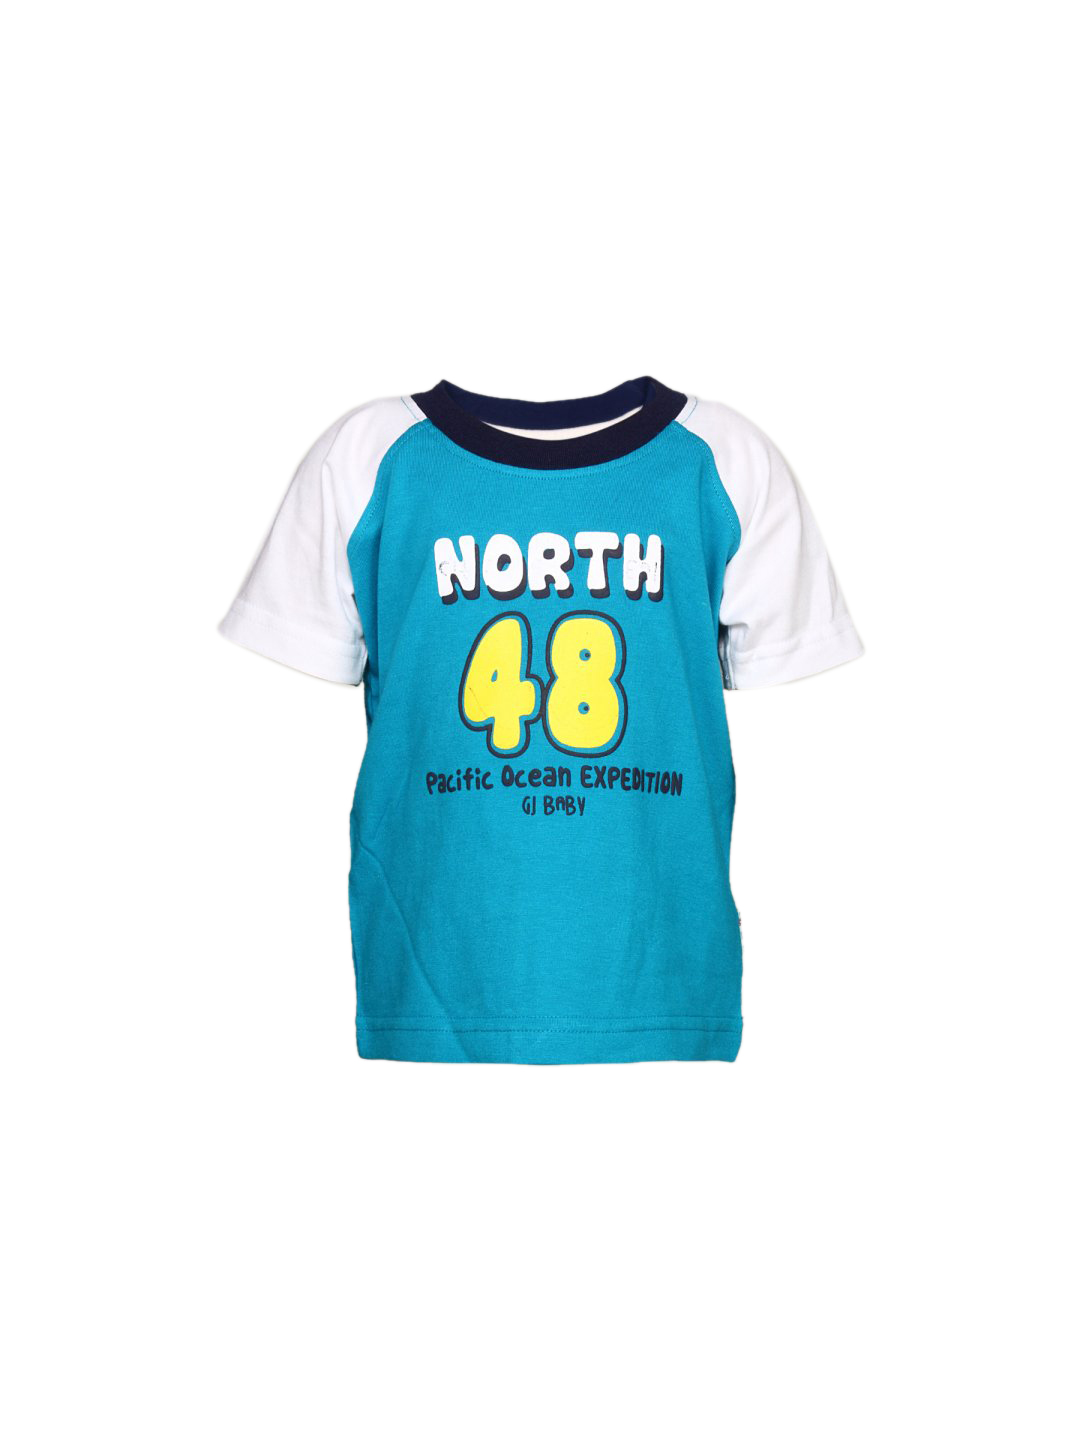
Gini and Jony Boy's Kay Blue Infant Kidswear
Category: Apparel / Topwear / Tshirts
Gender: Men
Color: Blue
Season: Summer 2011
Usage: Casual